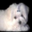
Label: dog